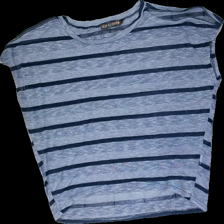
View: front
Type: Top
Category: Ladies
Brand: Not in the list
Brand text on label: Qed London
Colors: Blue
Material: 59% polester, 41% cotton
Pattern: Transparent
Cut: Regular
Size: L
Price range: <50
Recommended usage: Reuse